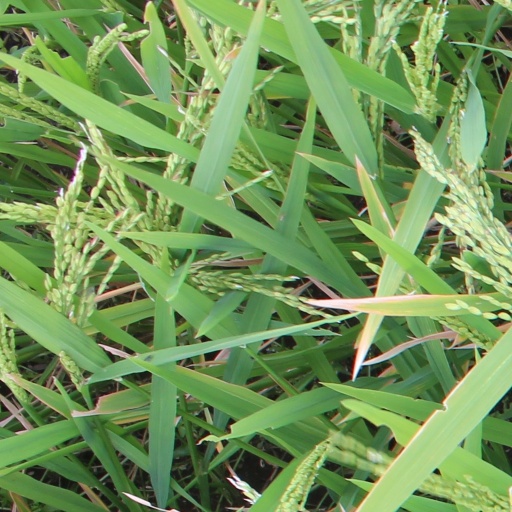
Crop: rice